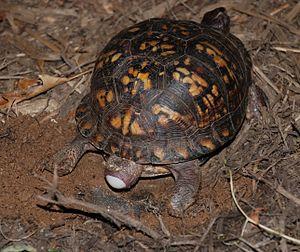
La ponte, appelée aussi pondaison, est l'action de pondre, c'est-à-dire de produire un ou plusieurs œufs par la femelle d'un animal ovipare et depuis son cloaque. Elle désigne aussi le résultat de cet acte.